Edisa

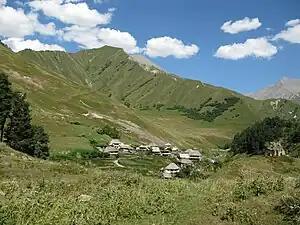

Edisa is a settlement in the Java district of Georgia.